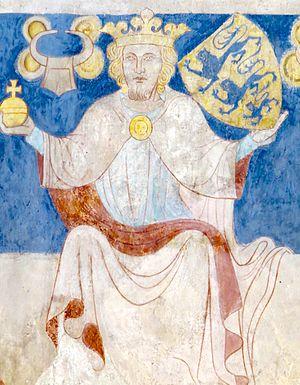
Valdemar II de Danemark surnommé le « Victorieux », ou Sejr en danois, est un prince royal danois né en 1170 qui est devenu par héritage roi du Danemark et des Slaves de 1202 à sa mort en 1241. Sa fin de règne calamiteuse met un terme à l'hégémonie danoise en Allemagne du Nord et sur la mer Baltique.